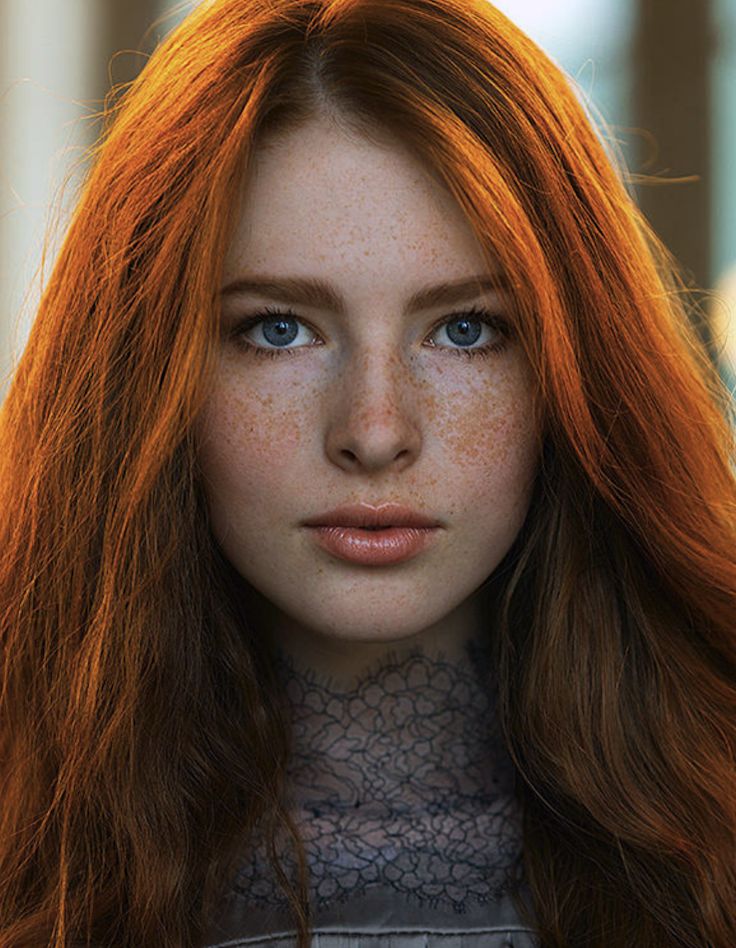
Gender: women